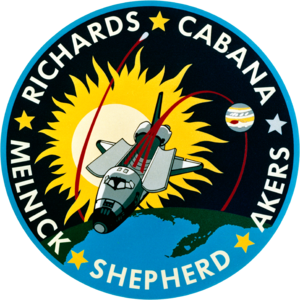
STS-41
STS-41 var Discoverys 11. rumfærge-mission der blev opsendt d. 6. oktober 1990 og vendte tilbage den d. 10. oktober 1990.